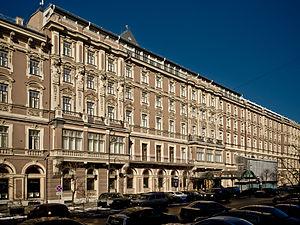
Le Grand hôtel Europe est un hôtel de luxe cinq étoiles situé à Saint-Pétersbourg à l'angle de la perspective Nevski et de la rue Mikhaïlovskaïa. Il a été construit en 1875 et est inscrit au patrimoine architectural de la capitale du Nord. Il appartient au groupe Belmond et porte désormais le nom de Belmond Grand Hotel Europe.